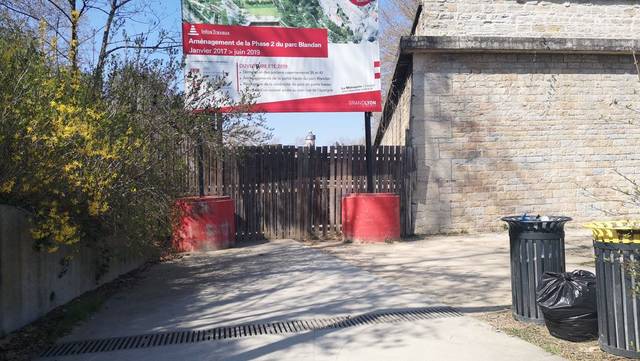
Region: France
Coordinates: 45.743, 4.855